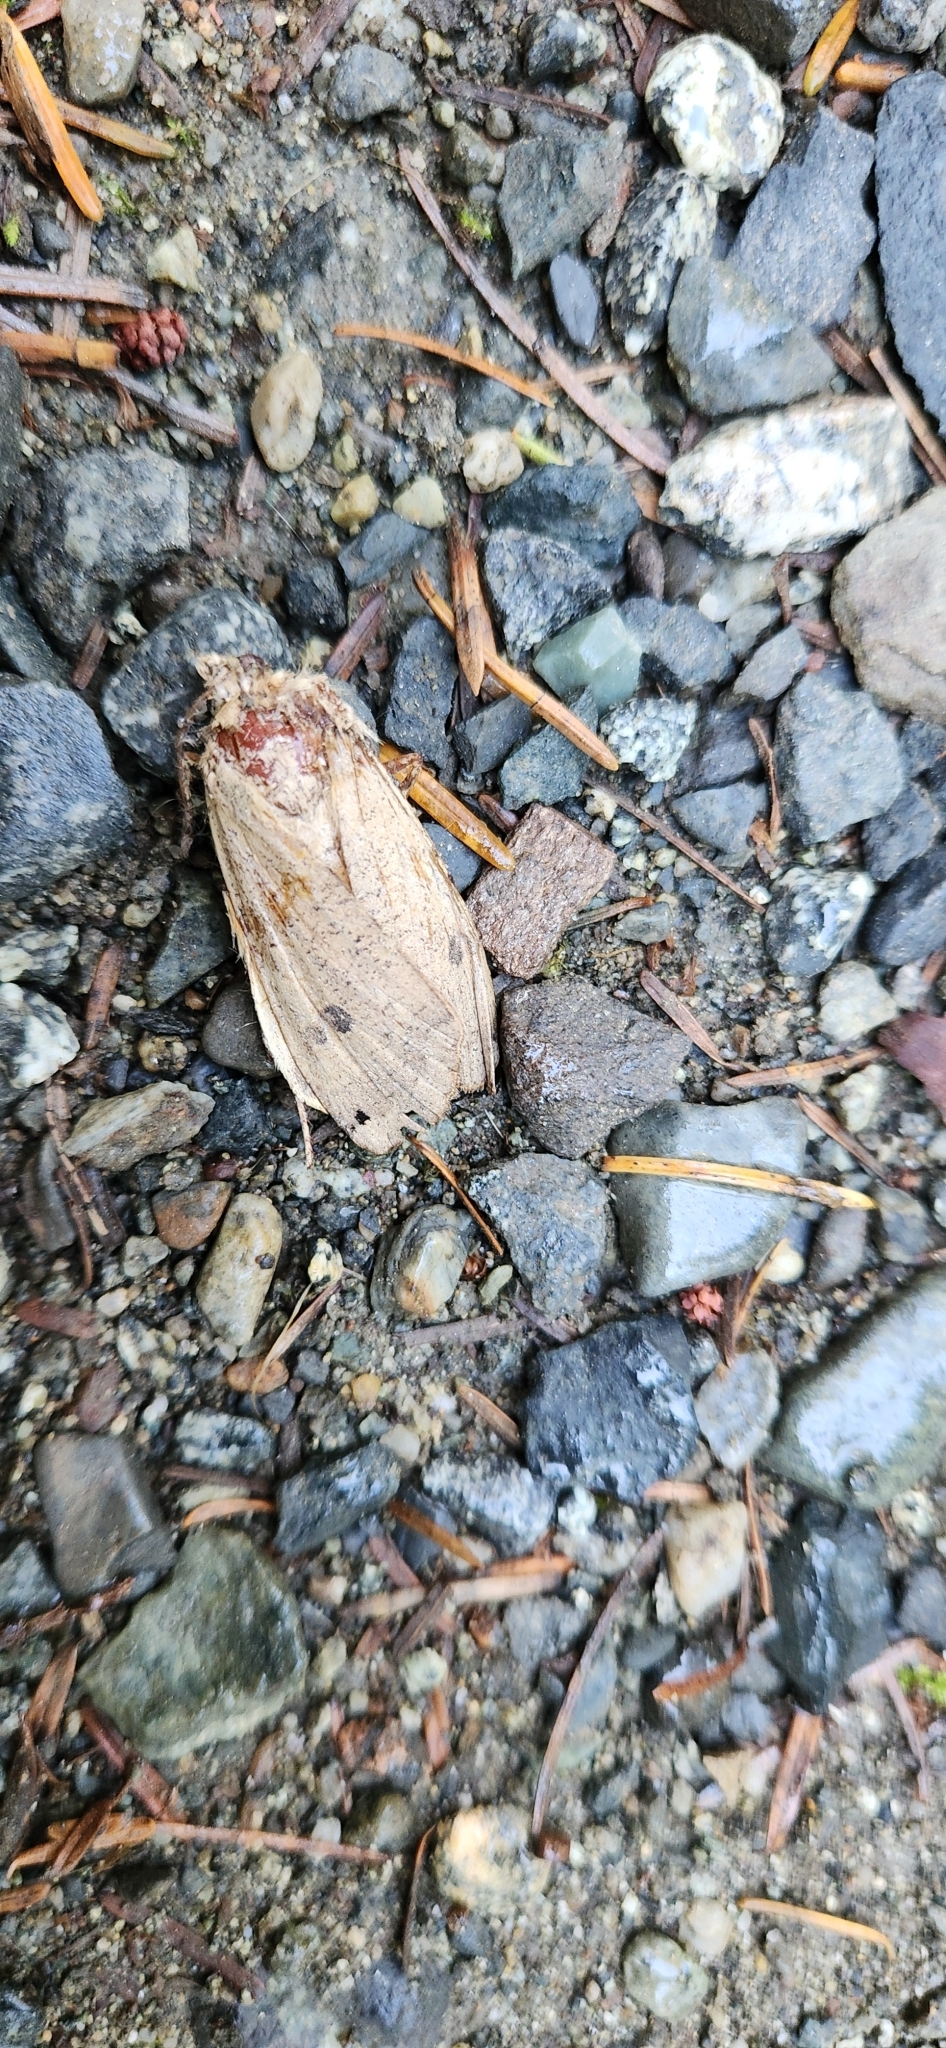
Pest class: cutworms